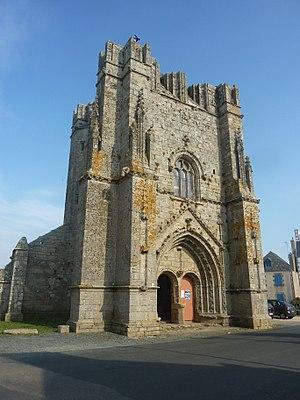
Penmarch
Penmarch [pɛ̃maʁ] est une commune française du département du Finistère, en région Bretagne.